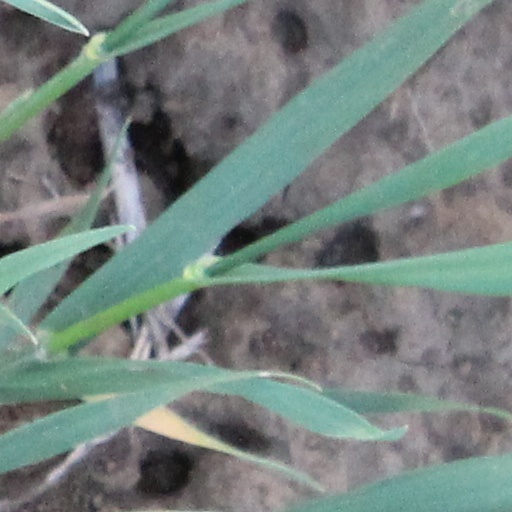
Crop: wheat